Warlord Rebellion in northeastern Shandong

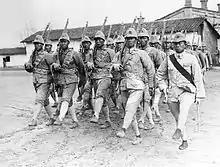
Soldiers under Zhang Zongchang's command in 1924. Although his men respected and feared Zhang, their quality as soldiers suffered from lack of training and weaponry, as well as indiscipline.

After the death of Yuan Shikai in 1916, China disintegrated as various military commanders seized power throughout the country. Organized into cliques, they controlled the Beiyang government and constantly fought against each other for supremacy in what came to be known as the Warlord Era. One of the most notorious warlords from this period was Zhang Zongchang, who was the "de facto" ruler of Shandong at the time and known for his brutality. Although he was hated and feared by the civilian population due to his authoritarian methods, the so-called "Dogmeat General" commanded a relatively loyal army and managed to keep Shandong under his control for much of the late 1920s; in this he was aided by subordinates such as Chu Yupu and Liu Zhennian. Zhang's rule came to an end, however, when Chiang Kai-shek's Nationalist government defeated him during the Northern Expedition in 1928. Like many other warlords, Zhang was not willing to accept his reduced status and exile in Dalian. In order to regain his former power base, he began to plot an uprising with his long-time follower Chu Yupu and another warlord, Huang Feng-chi. Zhang also allegedly tried to enlist the help of the White Russian commanders Grigory Semyonov and General Konstantin Petrovich Nechaev. Historian Philip S. Jowett considered it possible that Nechaev, and a few other Russian mercenaries joined Zhang for his attempted comeback.